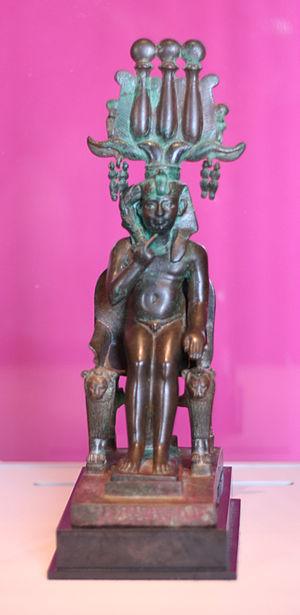
Statuette du dieu Somtous. Exposée au Château de Versailles.
Somtous est le nom hellénisé du dieu-enfant égyptien Sema-Taouy. Ce nom signifie « Celui qui réunit les deux terres ».
Les dieux et déesses de l’Égypte antique représentent une foule considérable de plus d'un millier de puissances surnaturelles ; divinités cosmogoniques, divinités provinciales, divinités locales, divinités funéraires, personnification de phénomènes naturels ou de concepts abstraits, ancêtres déifiés, démons, génies, divinités étrangères importées, etc. Le terme égyptien pour dieu est netjer et son plus ancien hiéroglyphe représente vraisemblablement un mat enveloppé de bandelettes de tissu. Pour désigner le concept de la divinité, les glyphes alternatifs sont le faucon sur un perchoir et un personnage accroupi. D'autres termes existent pour désigner une divinité, tel baou ou sekhem mais leur diffusion a été de moindre importance.